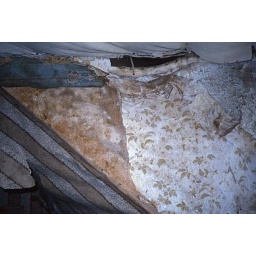
Wallpaper was pasted to the callico wall linings [scrim] in an upper floor bedroom.